Rânes

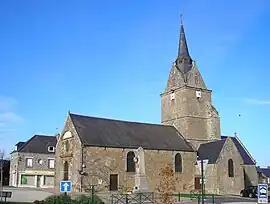
The church in Rânes

Rânes is a commune in the Orne department in north-western France.